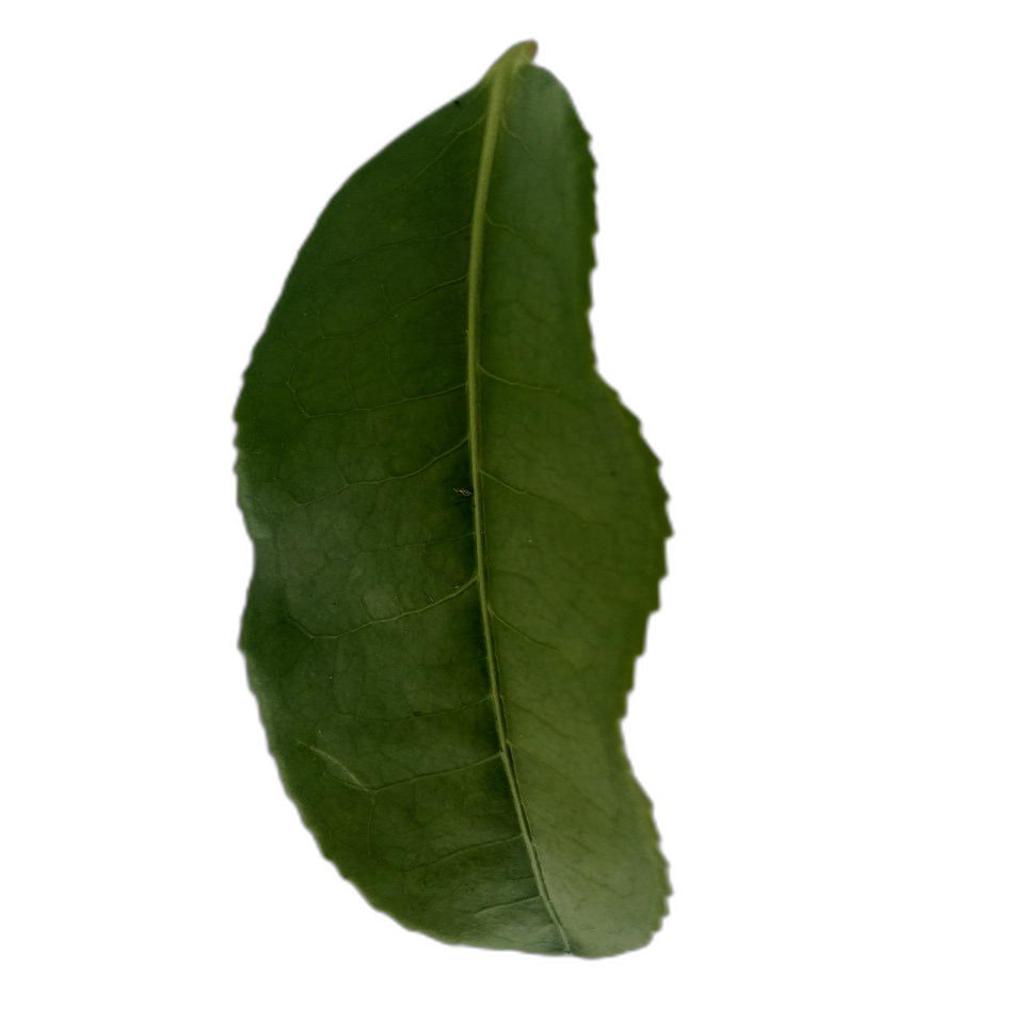
Label: Healthy